Glasower Damm Ost–Bohnsdorf Süd railway

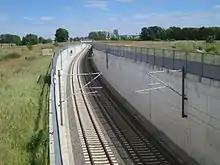
Line to the airport after the underpass under the Berlin outer ring.

The Dresden railway crosses the Berlin outer ring in the area of Glasower Damm in the town of Mahlow. It is connected from the south to the Berlin outer ring via two connecting curves. The outer ring was upgraded to four tracks from the Glasower Damm Ost junction towards Schönefeld Airport in the 1980s. The new line to Berlin Brandenburg Airport (BER) first uses the former northern pair of tracks of the outer ring. Less than two kilometres further east, the line then runs under the other tracks of the outer ring and turns towards the southeast. A short Selchow West junction–Selchow Süd junction link connects the southern tracks of the outer ring to the line to BER. This runs first above ground in a trough. North of the village of Selchow, it meets the Grünau Cross–Berlin Brandenburg Airport railway of the S-Bahn coming from the northeast. Both routes run parallel from the western edge of the airport area in a several kilometre-long tunnel between the two runways. The Berlin Brandenburg Airport station is located shortly before the eastern end of the tunnel. The S-Bahn line ends in the station and the main line continues northeast and leaves the tunnel. The fast tracks for regional trains ending in the station are already above ground. A short distance later, at Diepensee Cargo junction, the line meets the freight link from the airport, which was previously served by the original line. The new line converges with the route of the old line a short distance later in the area of the Kienberg loading point. The line passes under the A 113 autobahn to the east of the settlement of Hubertus. Both lines then run through a forest area in the locality of Berlin-Bohnsdorf; the new line runs about 250 metres south of the old line. Southeast of Bohnsdorf, the new line divides at Bohnsdorf West junction into two 1.4 km and 1.8 km-long single track sections, which run to the Görlitz Railway to the south and north, forming a railway triangle.